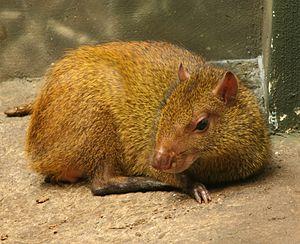
L'Agouti doré est une espèce de rongeurs de la famille des Dasyproctidae. Souvent appelé plus simplement agouti, comme les espèces proches, cet animal vit principalement au Brésil, au Venezuela, au Guyana et en Guyane française. Il a également été introduit dans les îles des Antilles. Ce rongeur a une chair appréciée.
Agouti est un gène chargé de déterminer si le pelage d'un mammifère est bicolore ou d'une couleur unie.